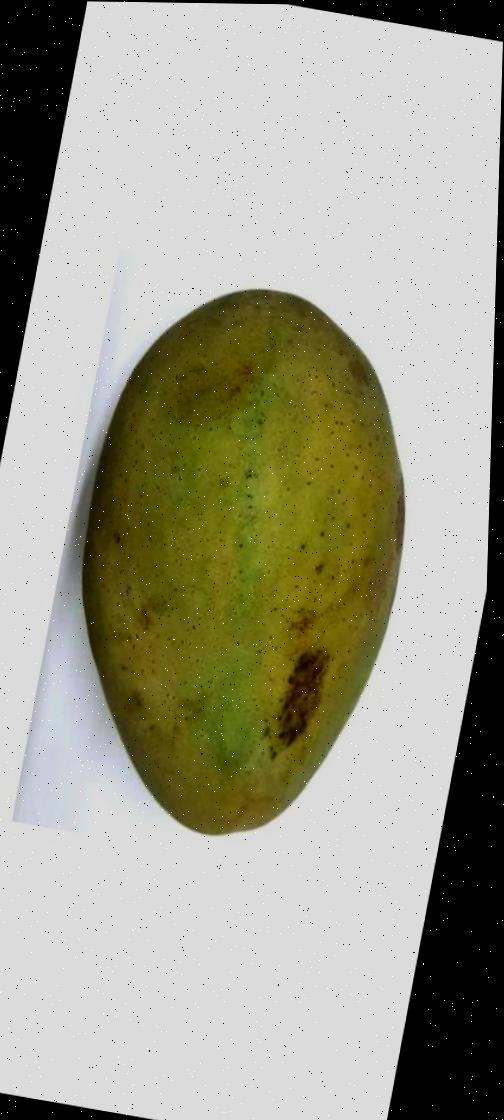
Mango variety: Fazli Shurmai